Dogs in warfare

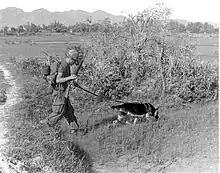
A German Shepherd ("Chief"), in service with the United States Army, patrolling with his handler SP4 Bealock during the Vietnam War, 1960s

War dogs were used by the Egyptians, Greeks, Persians, Sarmatians, Baganda, Alans, Slavs, Britons, and Romans.